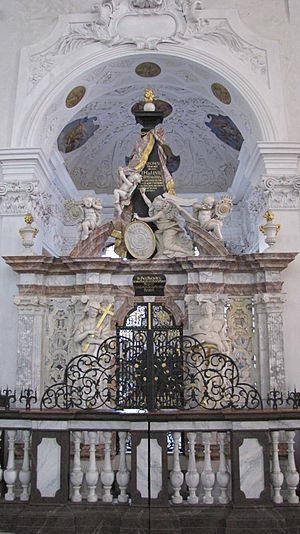
Johan Hugo von Lente
Lentes epitafium i Lübeck Domkirke
Johan Hugo von Lente var en dansk diplomat og kansler, bror til Christian von Lente.